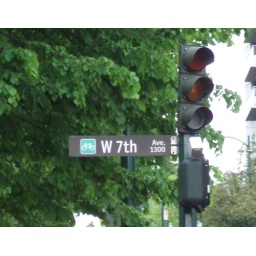
Bicycle street sign in Vancouver